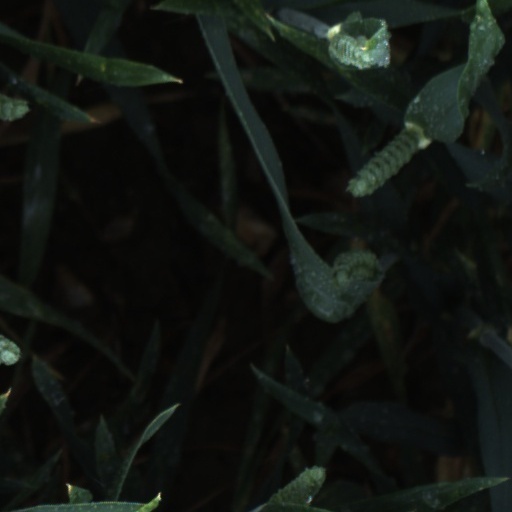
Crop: wheat